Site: brandenburg
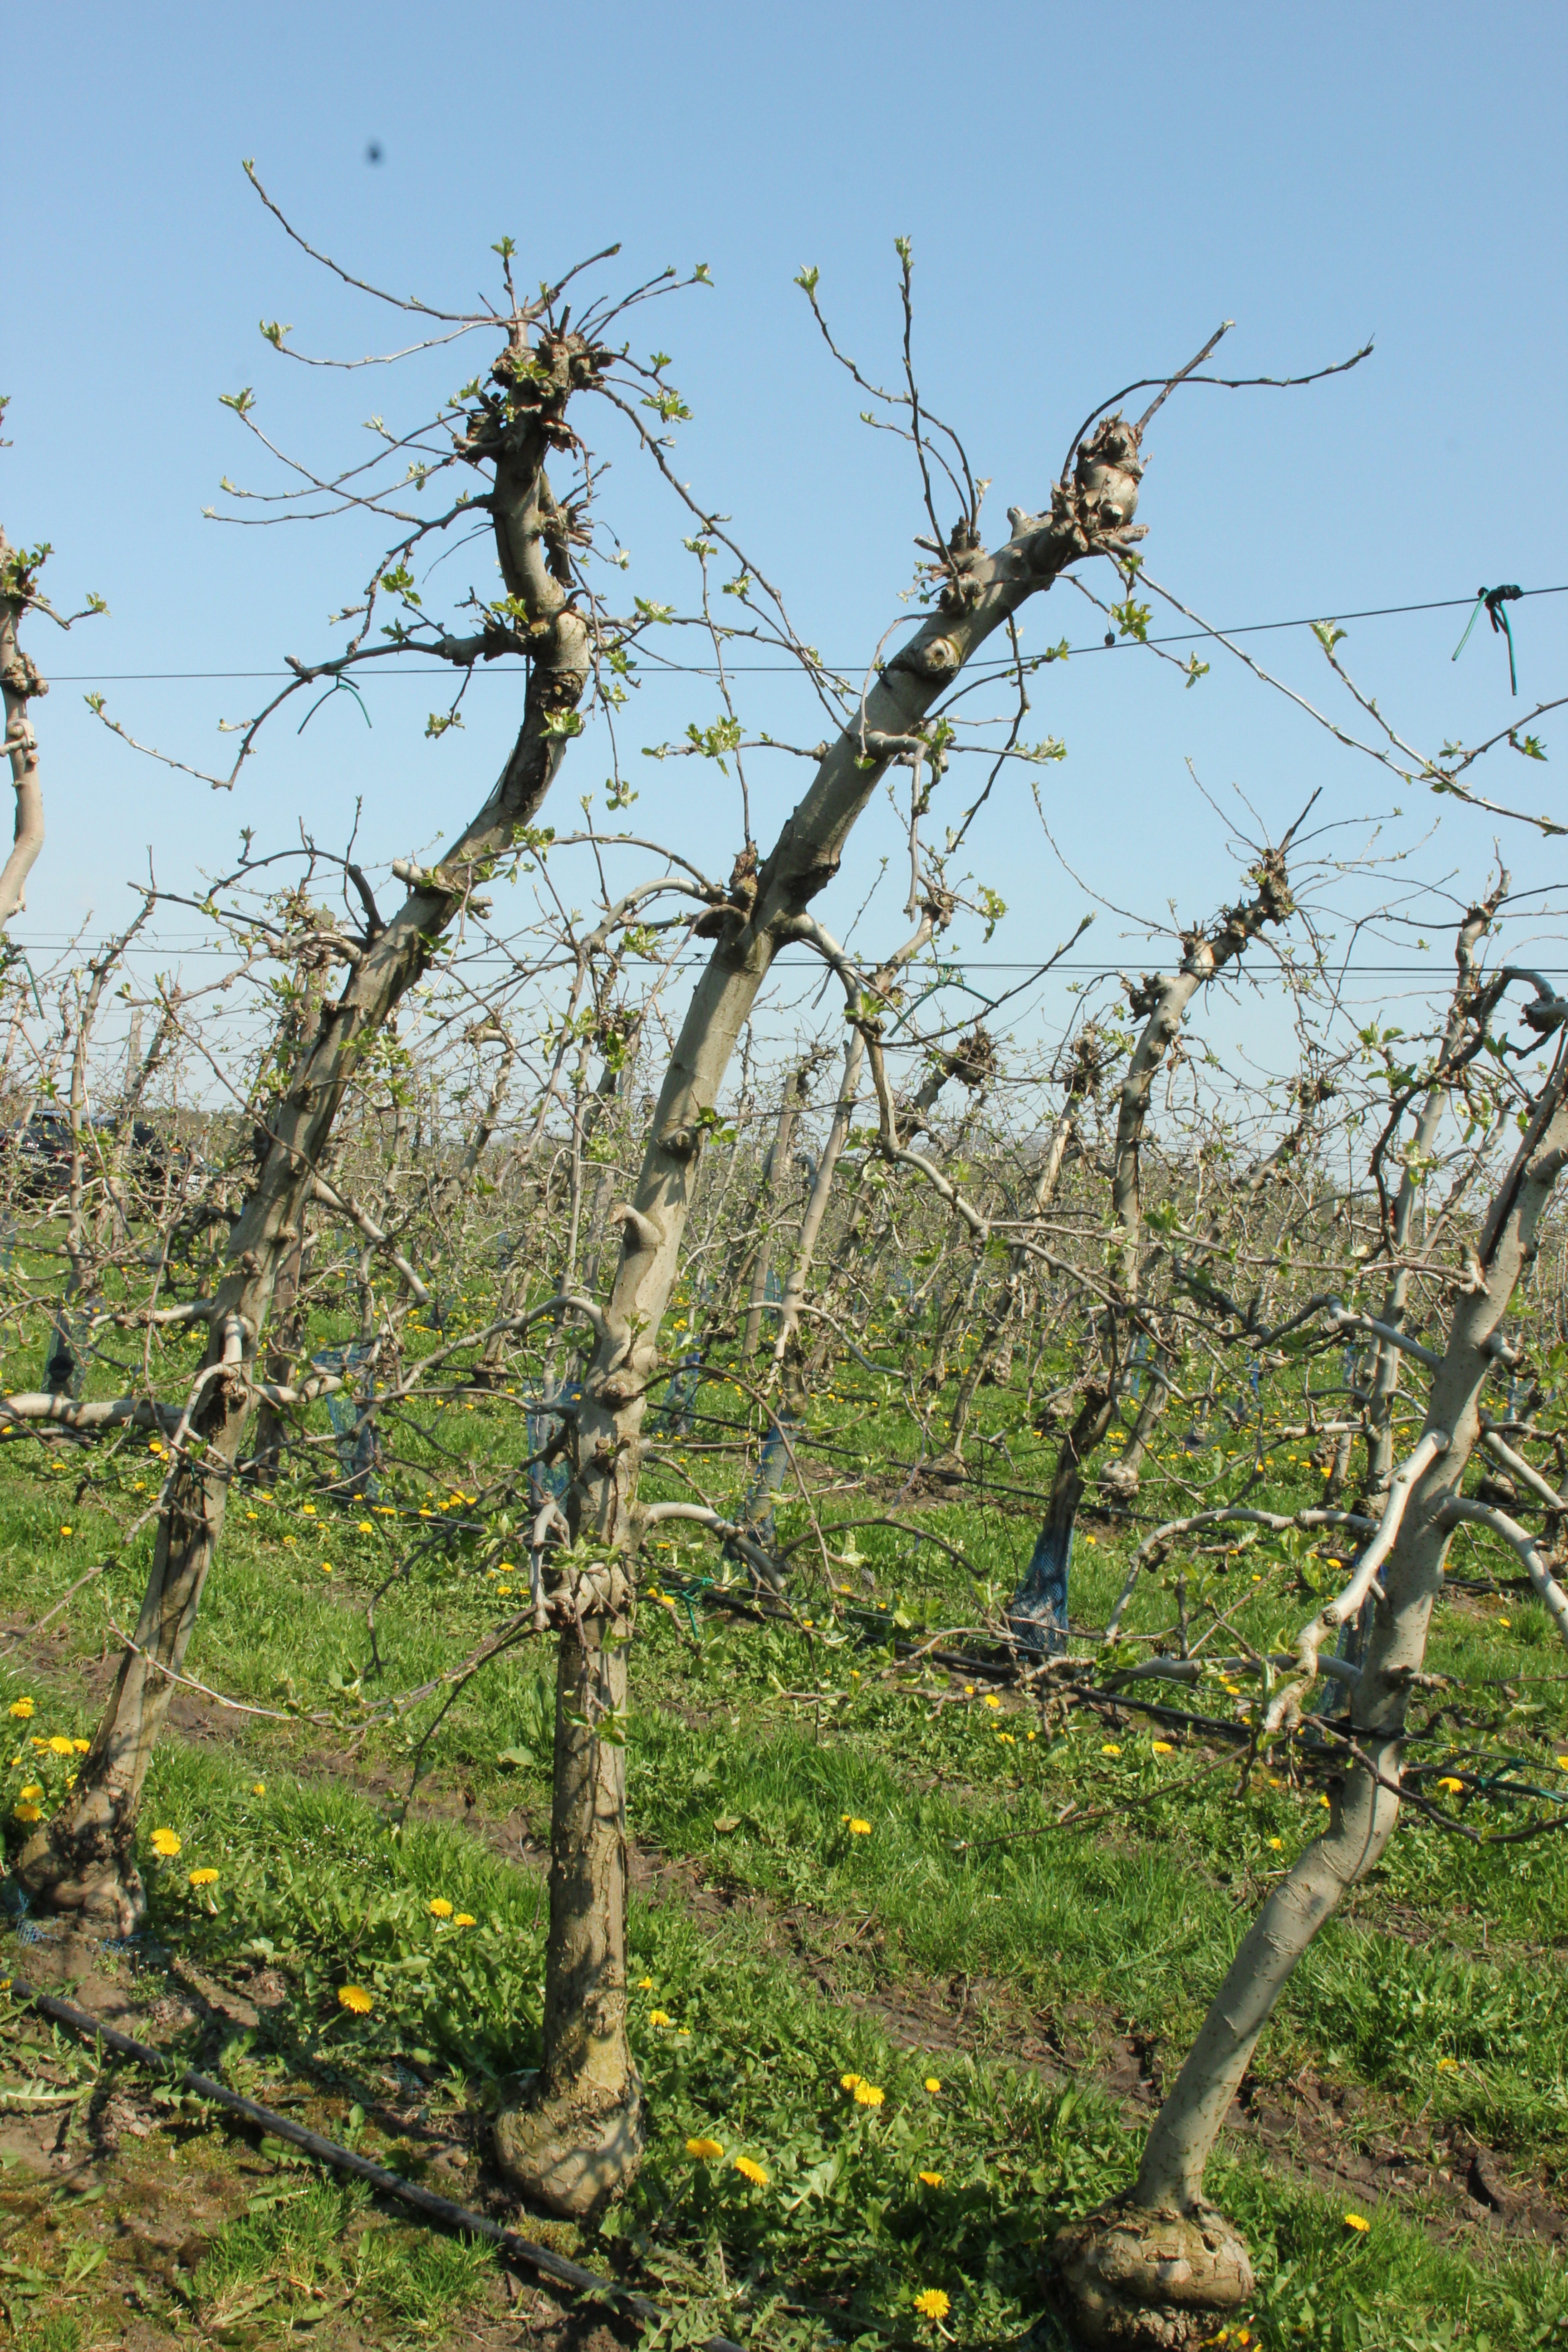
Growth stage (BBCH 56): Inflorescence emergence